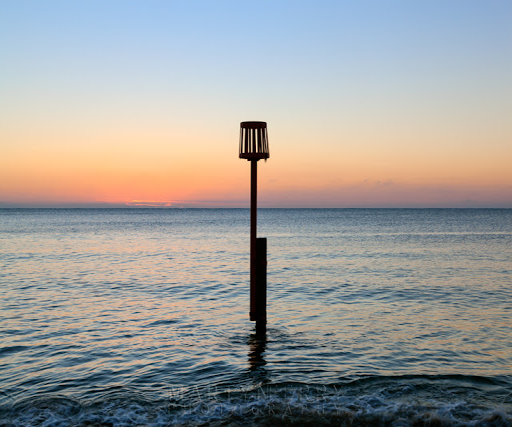
image of the ocean at sunrise .